June Ambrose

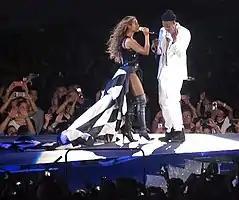
Ambrose designed wardrobes for Jay-Z, a long-time friend, for the On the Run (2014) and On the Run II (2018) tours.

She has also designed notable looks for her long-time friend and collaborator Jay-Z, including his wardrobes for the On the Run and On the Run II tours and his suits for "Black Is King".